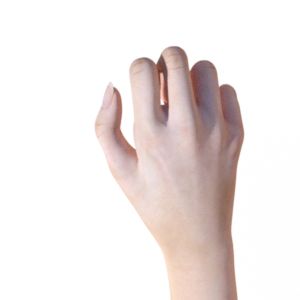
Label: rock